Crossroads (folklore)

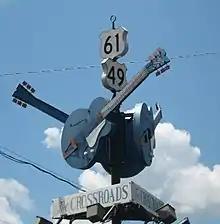
The crossroad of U.S. Route 61 and U.S. Route 49 in Clarksdale, Mississippi, one claimant to be where Robert Johnson supposedly sold his soul to the devil

In Hoodoo, there has been a practice that is believed to be hoodoo in origin such as selling your soul to the devil at the crossroads in order to acquire facility at various manual and body skills, such as playing a musical instrument, throwing dice, or dancing. It is believed that one may attend upon a crossroads a certain number of times, either at midnight or just before dawn, and one will meet a "black man," whom some call the Devil, who will bestow upon one the desired skills. This practice is believed to have originated from an African American Blues musician by the name of Robert Johnson. In the oral history of hoodoo it is said that Robert Johnson became a skilled Blues musician after he sold his soul to the devil at the crossroads, and because of this, people began going to a crossroads at midnight to sell their soul to a devil to acquire a skill or to become better at a skill. The family of Robert Johnson have come forward and said this is not true. How Johnson became a skilled Blues musician was through training under Ike Zimmerman who was a blues guitarist. In an article from the National Blues Museum it reads... "In the case of Robert Johnson, many family members have come forward to dispel these rumors and have advocated that the truth be told about Robert Johnson. During the time that he was missing, Johnson returned home, where he ran into Ike Zimmerman. Zimmerman took Johnson under his wing, and from years of practicing, Johnson became the legendary Blues musician that we know today." Therefore, the idea one can sell their soul to the devil at the crossroads and acquire a skill may not be traditional in Hoodoo.